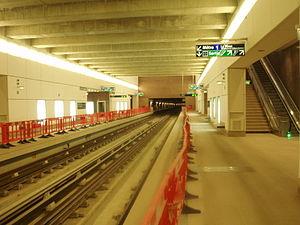
Station terminus de la ligne 1 du métro de Marseille ""La Fourragère""."
Située sur l'avenue des Caillols dans le 12ᵉ arrondissement de Marseille, la station de La Fourragère est le nouveau terminus de la ligne 1 du métro de Marseille depuis son prolongement le 5 mai 2010.